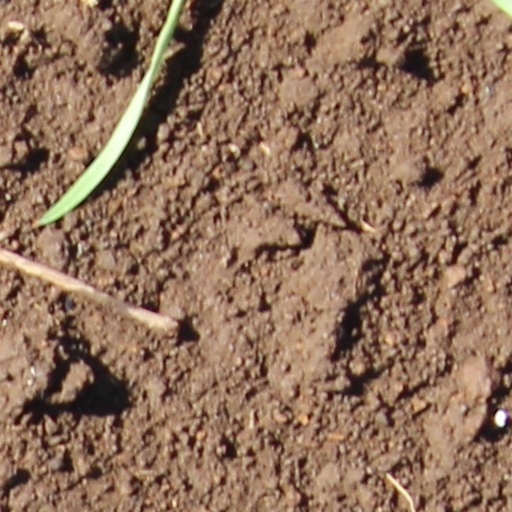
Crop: wheat